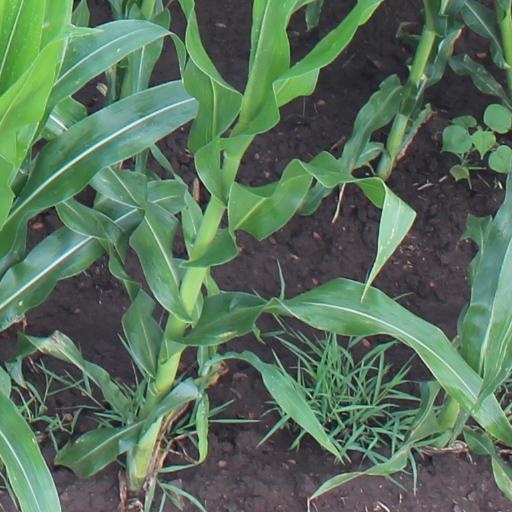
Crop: maize; corn